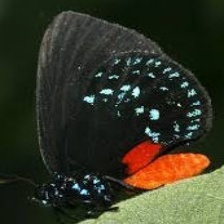
Species: ATALA
Butterfly family (ImageNet category): lycaenid_butterfly